633rd Special Operations Wing

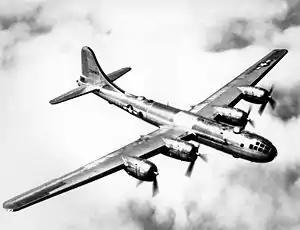
B-29 Superfortress as flown by the group

Dalhart became a center for organizing Boeing B-29 Superfortress very heavy bombardment groups and the 333d was again activated there in July 1944. However, its original squadrons were not activated along with it. Instead, the 435th, 460th, and 507th Bombardment Squadrons were assigned. These three squadrons had previously been the "fourth" (highest numbered) squadrons in groups that also flew B-29s. The three squadrons had been inactivated in May 1944, when B-29 groups were reorganized to have three, rather than four squadrons. The 435th had seen combat in the Southwest Pacific Theater early in the war.